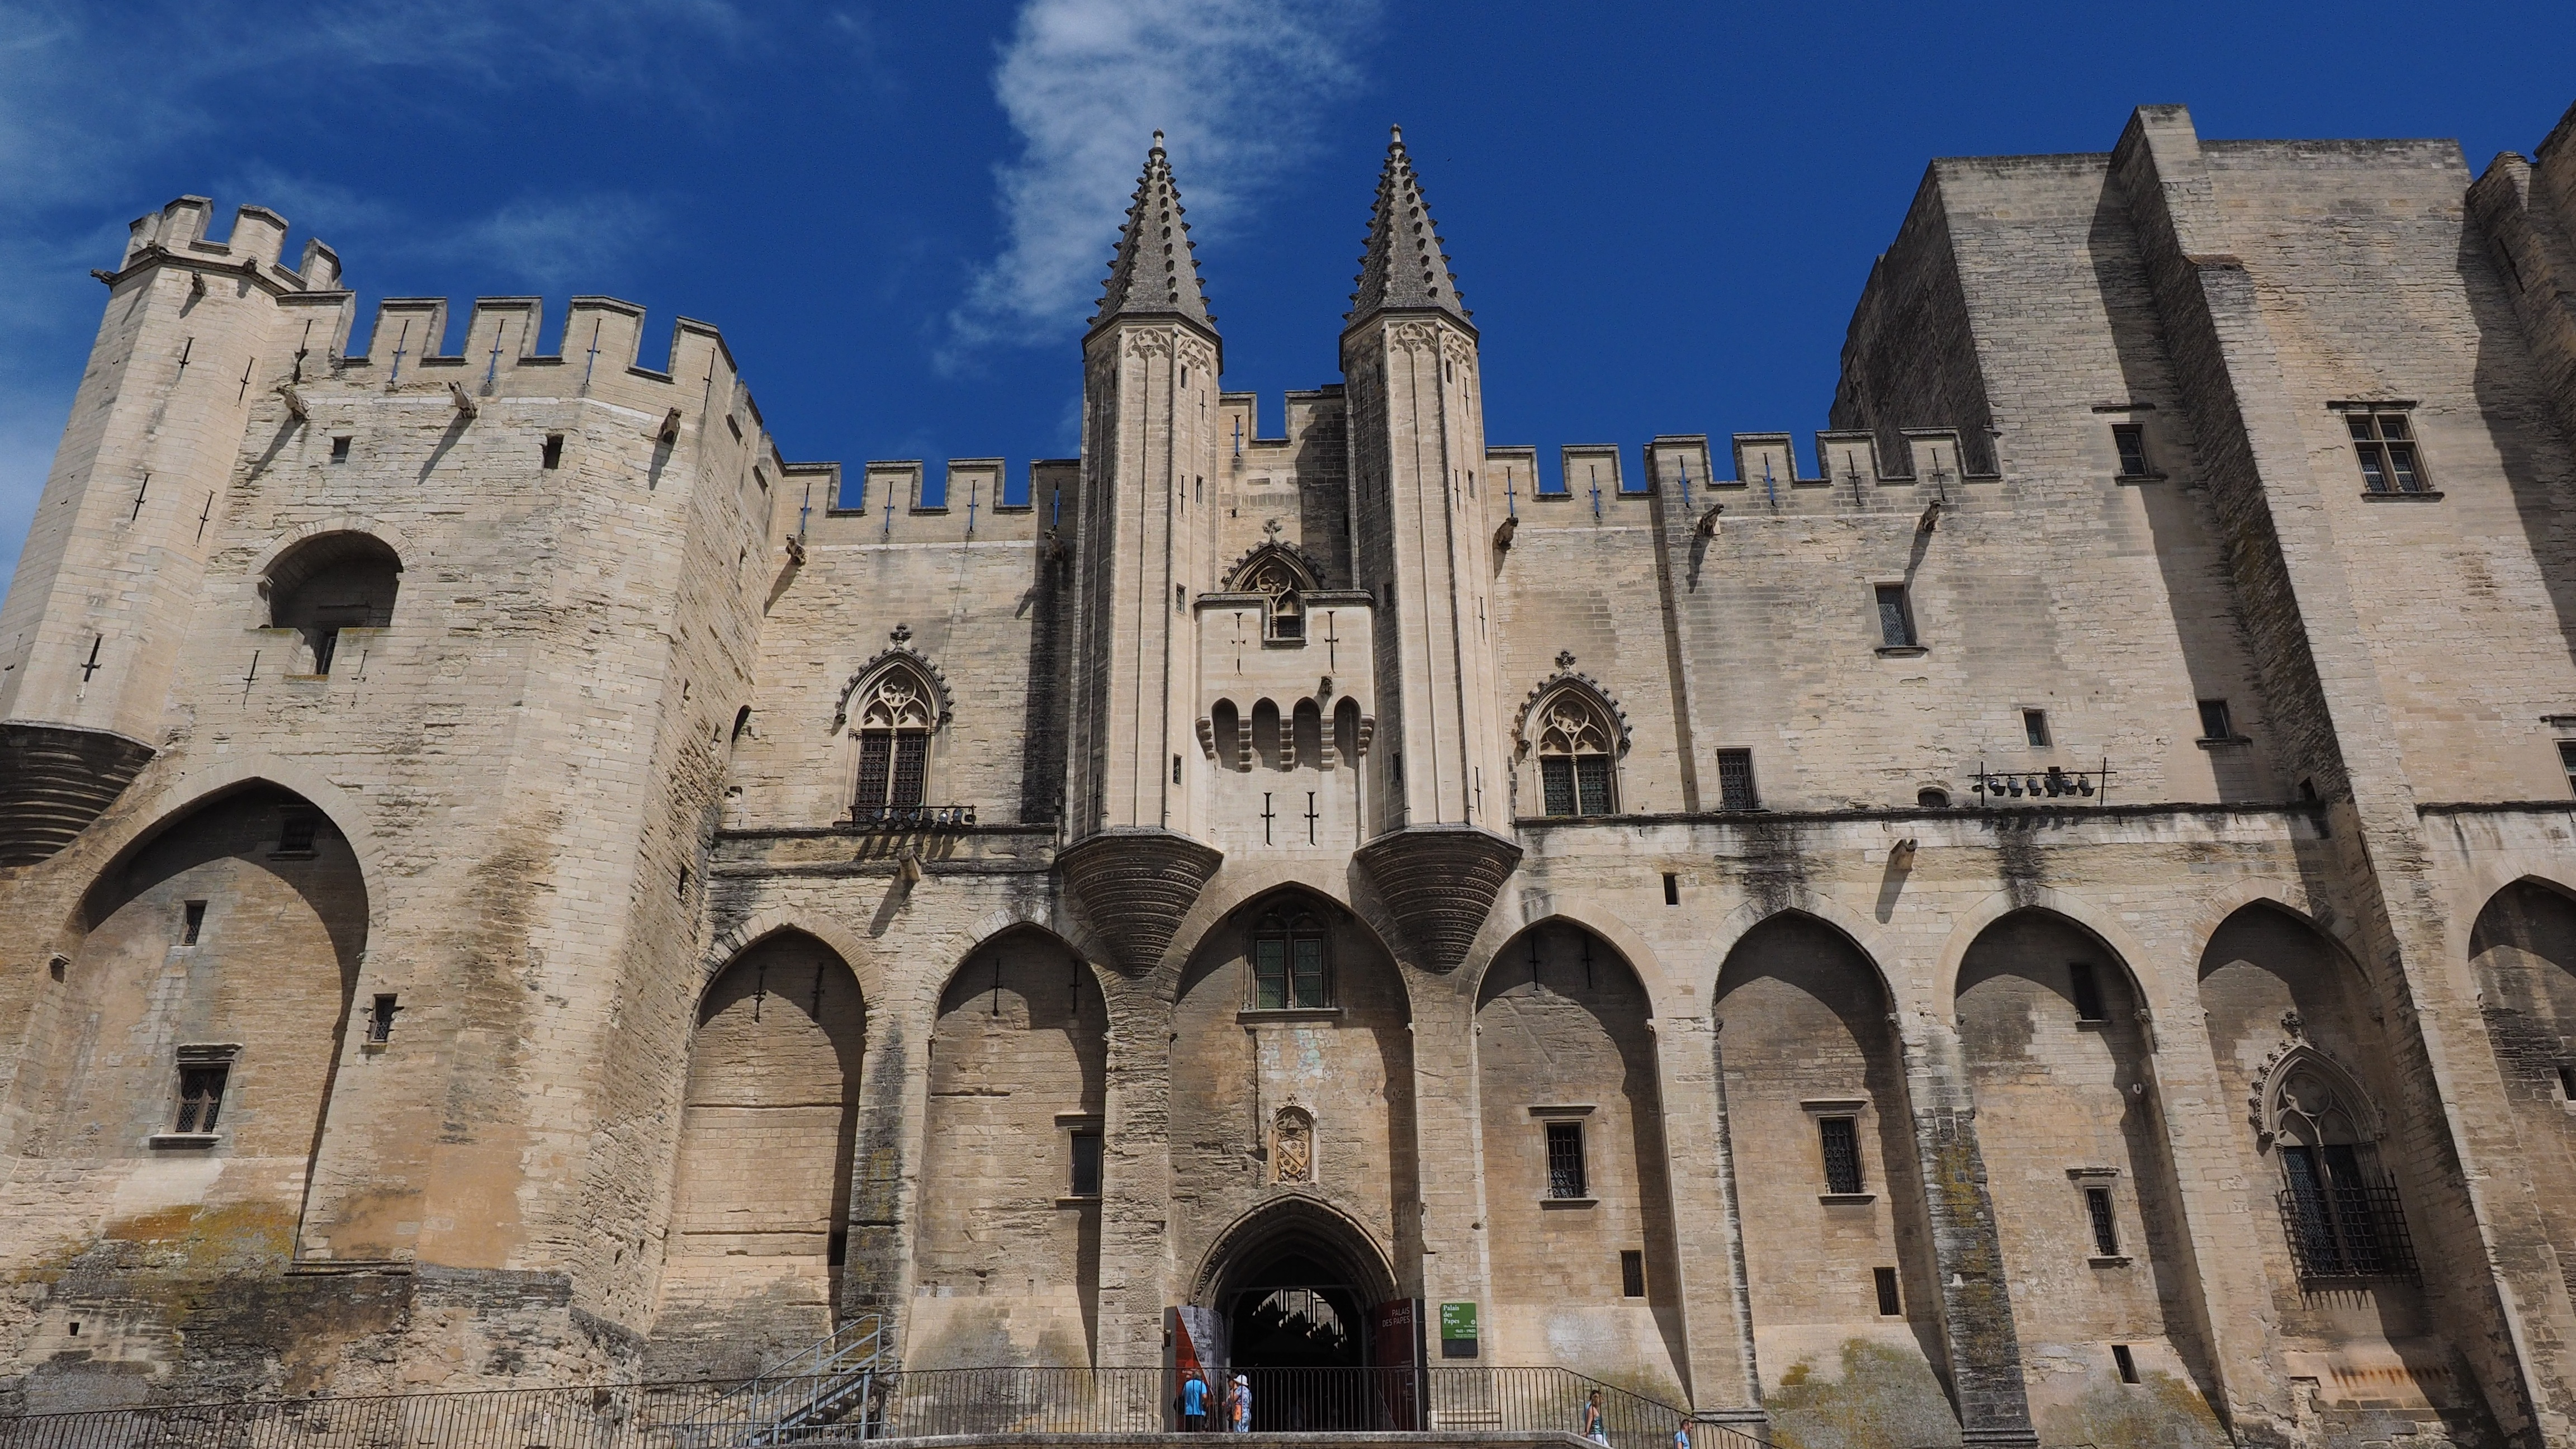
architecture, building, city, downtown, france, landmark, cathedral, battlement, gate, place of worship, world heritage, places of interest, medieval architecture, monastery, provence, abbey, tourist attraction, basilica, middle ages, avignon, imposing, gothic architecture, south of france, palais des papes, machicolations, historic site, ancient history, ancient roman architecture, byzantine architecture